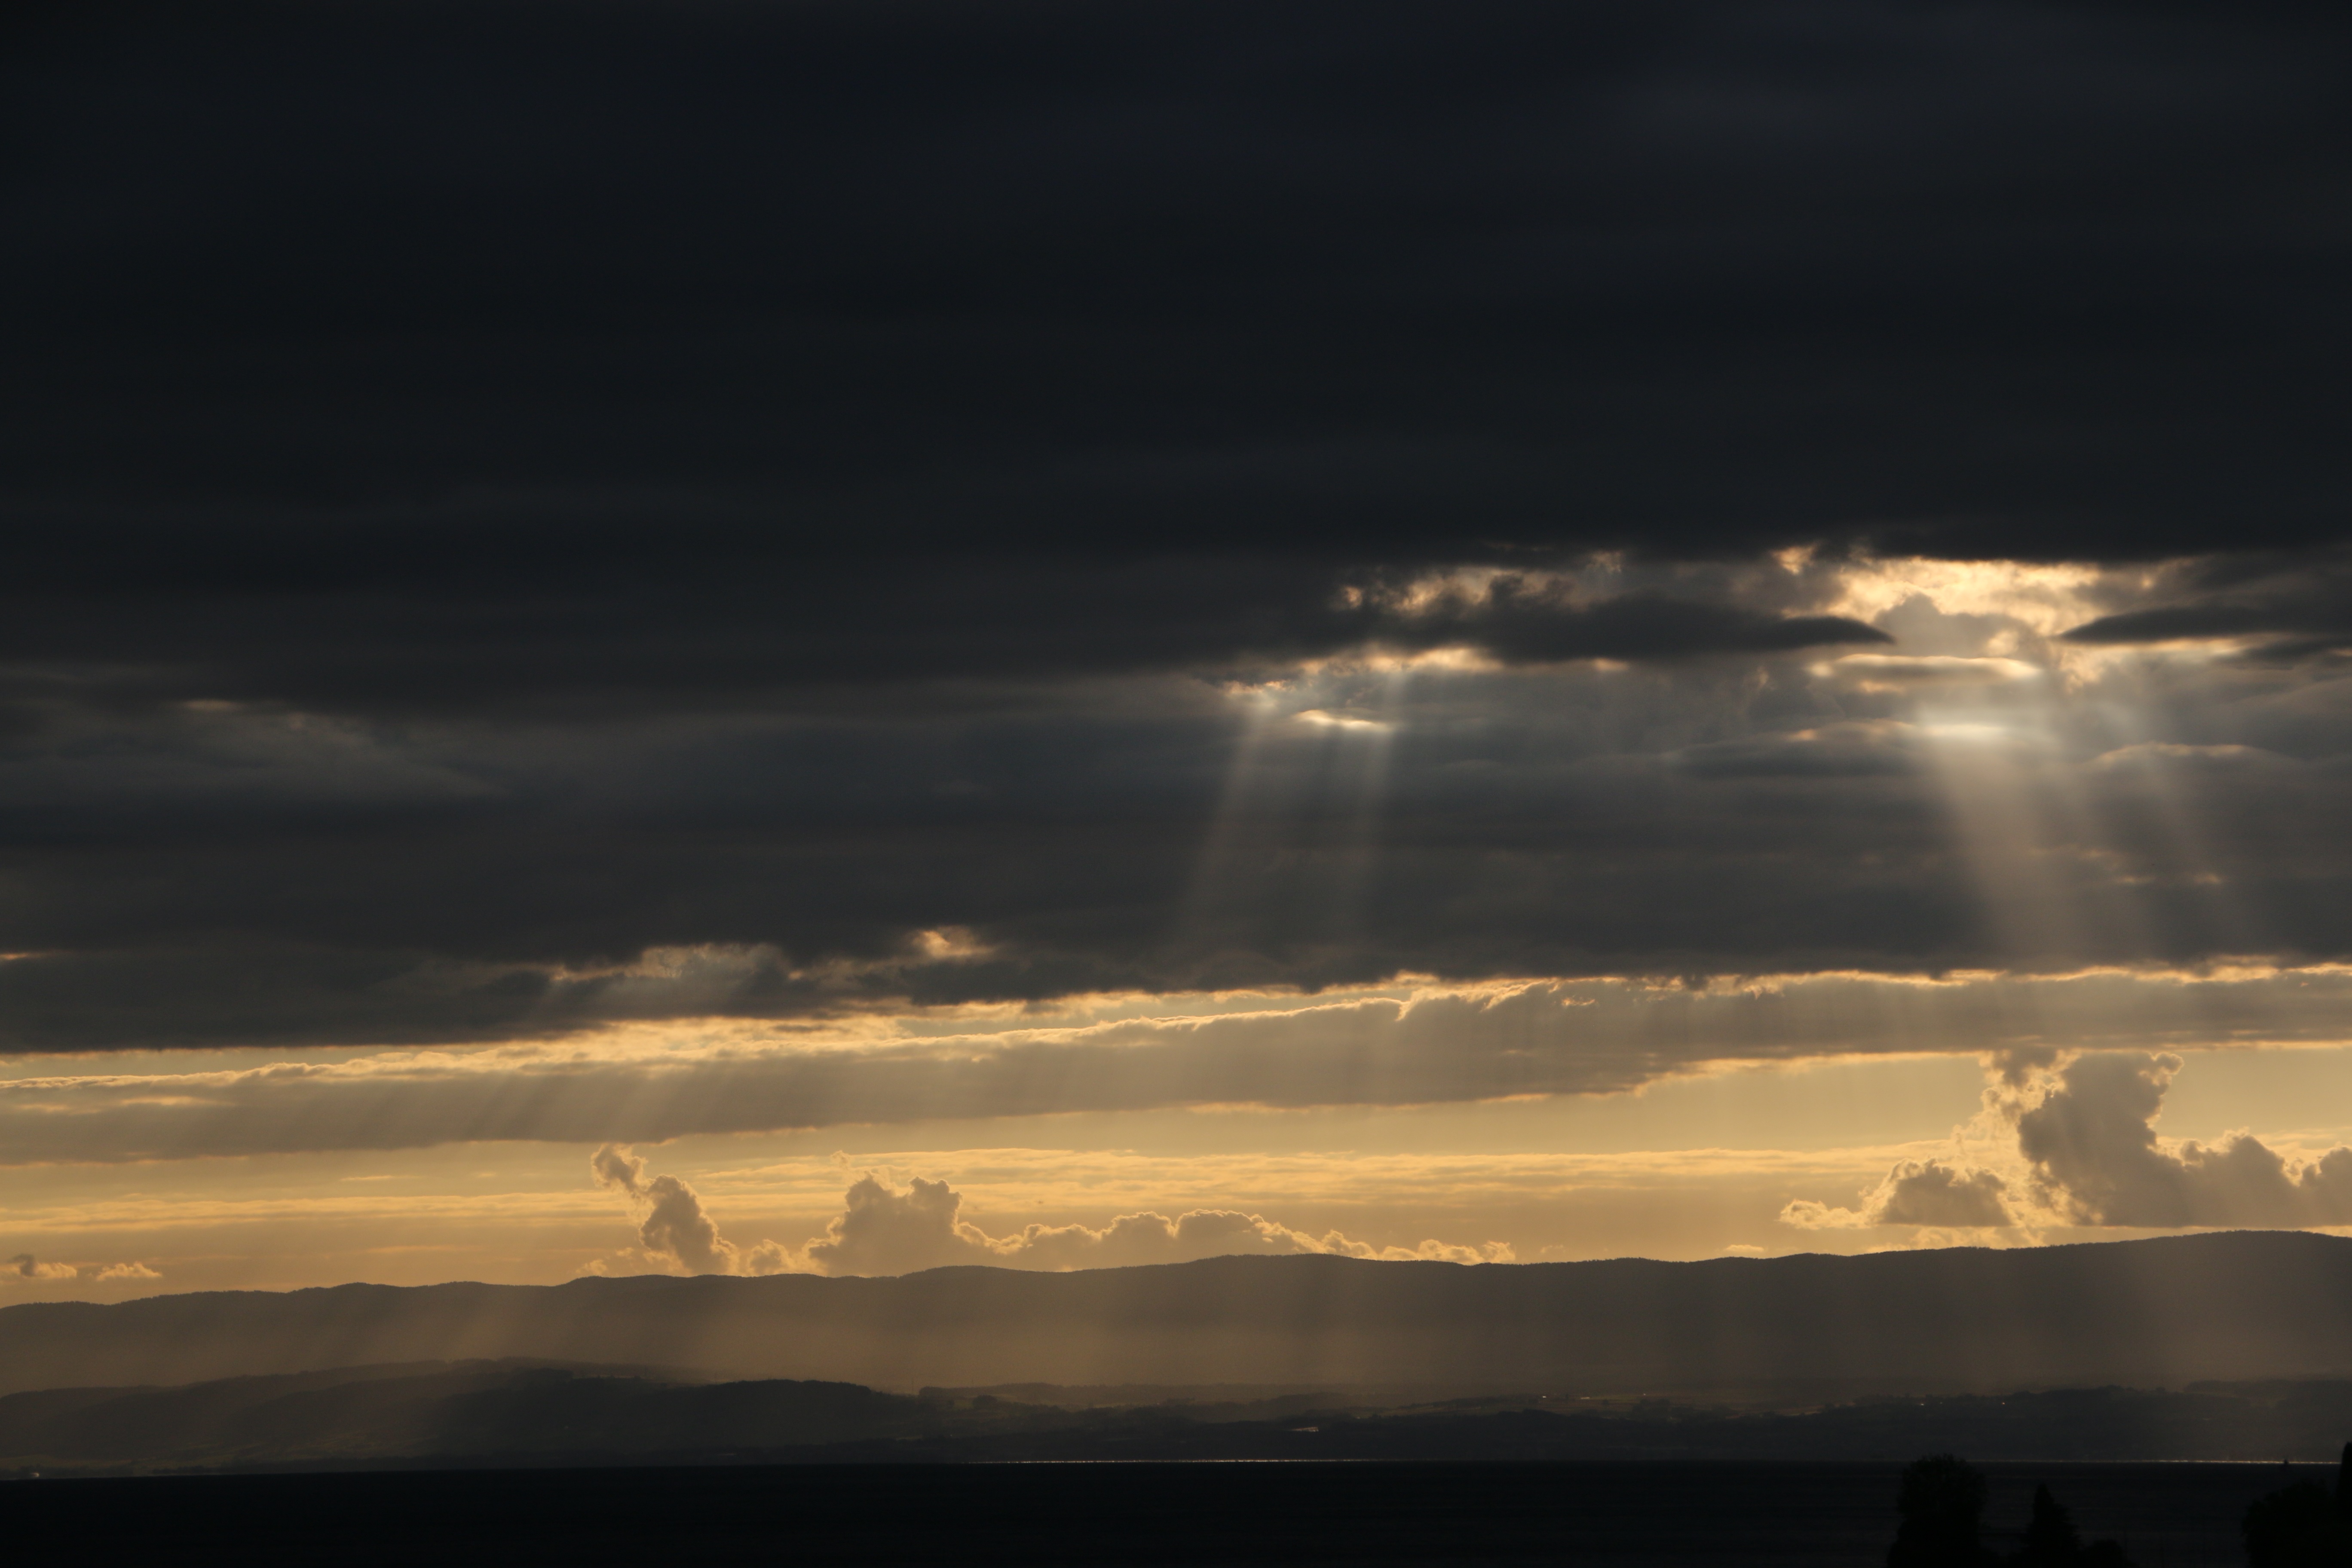
horizon, light, cloud, sky, sun, sunrise, sunset, sunlight, morning, dawn, atmosphere, dusk, evening, reflection, darkness, switzerland, dramatic sky, lake geneva, afterglow, meteorological phenomenon, atmospheric phenomenon